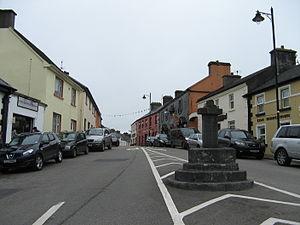
Cong, comté de Mayo, Irlande
Cong est un village situé dans le comté de Mayo, République d'Irlande, près de la frontière de Galway. Il est situé sur la rive nord du Lac Corrib, près de Ballinrobe et des villages de Neale et Cross.